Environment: real
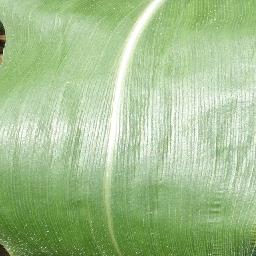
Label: healthy